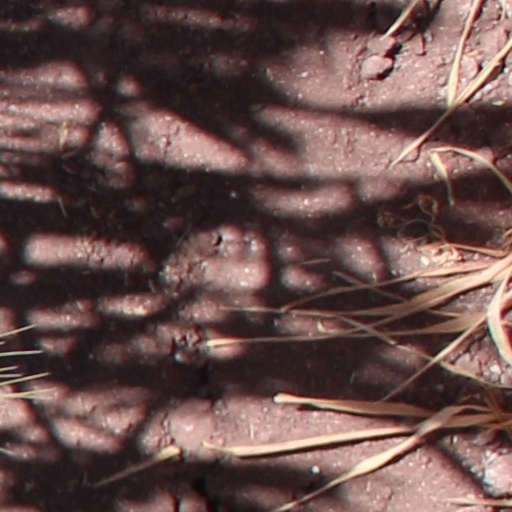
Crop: wheat